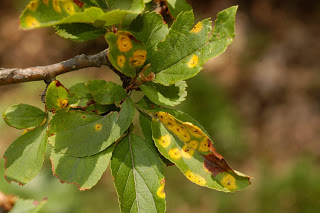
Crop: apple
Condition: rust